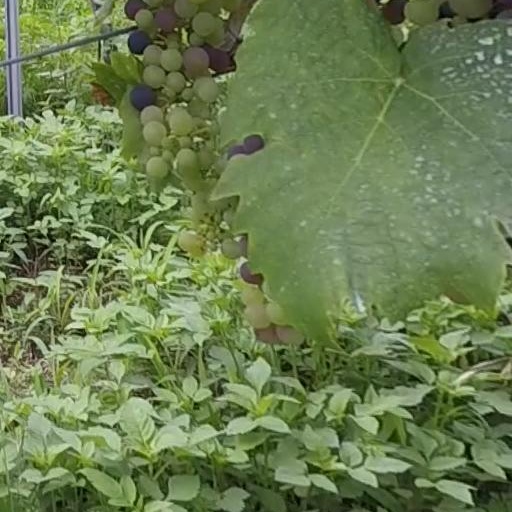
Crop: grape